Peaceful nuclear explosion

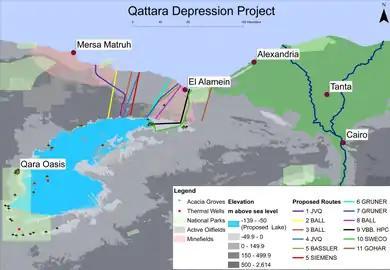
Map of all proposed routes for a tunnel and/or canal route from the Mediterranean Sea to the Qattara Depression.No route was shorter than 55 kilometers in length. Canal-cutting investigations began with the buggy salvo shot of Operation Crosstie in 1967.

The Qattara Depression Project was developed by Professor Friedrich Bassler during his appointment to the West German ministry of economics in 1968. He put forth a plan to create a Saharan lake and hydroelectric power station by blasting a tunnel between the Mediterranean Sea and the Qattara Depression in Egypt, an area that lies below sea level. The core problem of the entire project was the water supply to the depression. Calculations by Bassler showed that digging a canal or tunnel would be too expensive, therefore Bassler determined that the use of nuclear explosive devices, to excavate the canal or tunnel, would be the most economical. The Egyptian government declined to pursue the idea.